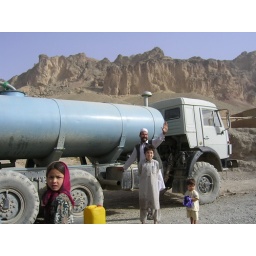
water truck by the Bamyiam government.